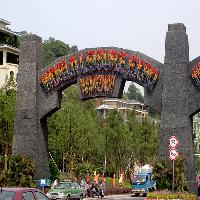
Weather: cloudy or overcast